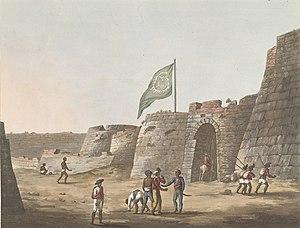
Haidar Alî est le dirigeant de facto, puis ultan du royaume de Mysore en Inde du Sud de 1761 à sa mort.
Chroniques de la Canongate est le titre collectif sous lequel sont édités deux nouvelles et deux romans de l'auteur écossais Walter Scott. La publication se fait en deux séries.
Le Fort de Bangalore a été construit à l'origine en terre, en 1537 sous le règne de Kempe Gowda Iᵉʳ, un vassal du Royaume de Vijaynagara et fondateur de Bangalore, aujourd'hui Bengaluru.